Nathaniel Russell House

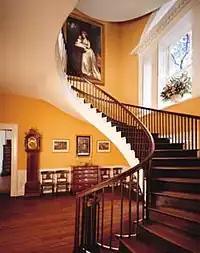
Elliptical spiral staircase, which ascends three floors

The house's interior exemplifies the neoclassical style (often called Federal style in the United States; late-Georgian or Adam style in Great Britain; and Louis Seize in France), popular during the last two decades of the 18th century and the first two of the 19th. In their interior design, neoclassical architects and craftsmen often created rooms in a variety of geometrical shapes (square, circular, ovoid, elliptical), embellished with elaborate plaster decoration and striking polychrome. The Nathaniel Russell House has three main rooms per floor, each of different geometric designs: a rectangular room in front; a central oval room, and a square room in the rear.